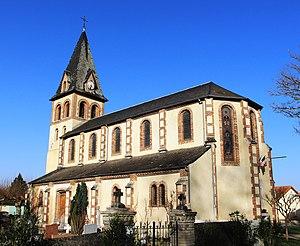
Eglise Saint-Martin de Chelle-Debat (Hautes-Pyrénées)
Chelle-Debat est une commune française située dans le département des Hautes-Pyrénées, en région Occitanie.
La liste des églises des Hautes-Pyrénées recense de manière exhaustive les églises situées dans le département français des Hautes-Pyrénées.